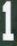
Number: 1